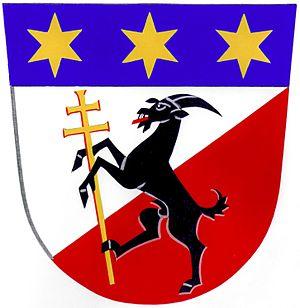
Rokytnice est une commune du district et de la région de Zlín, en République tchèque. Sa population s'élevait à 587 habitants en 2018.